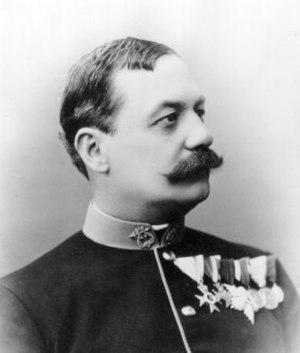
Carl Michael Ziehrer est un compositeur et chef d'orchestre autrichien, né le 2 mai 1843 à Vienne, où il est décédé le 14 novembre 1922.